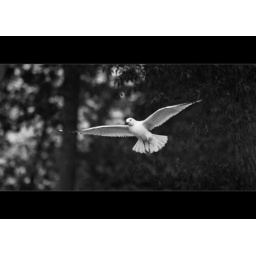
They do stand out quite nicely in black and white. Another shot from the beach this past weekend.